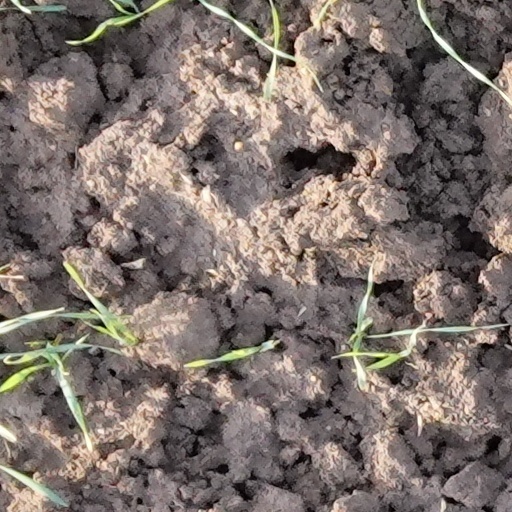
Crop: wheat